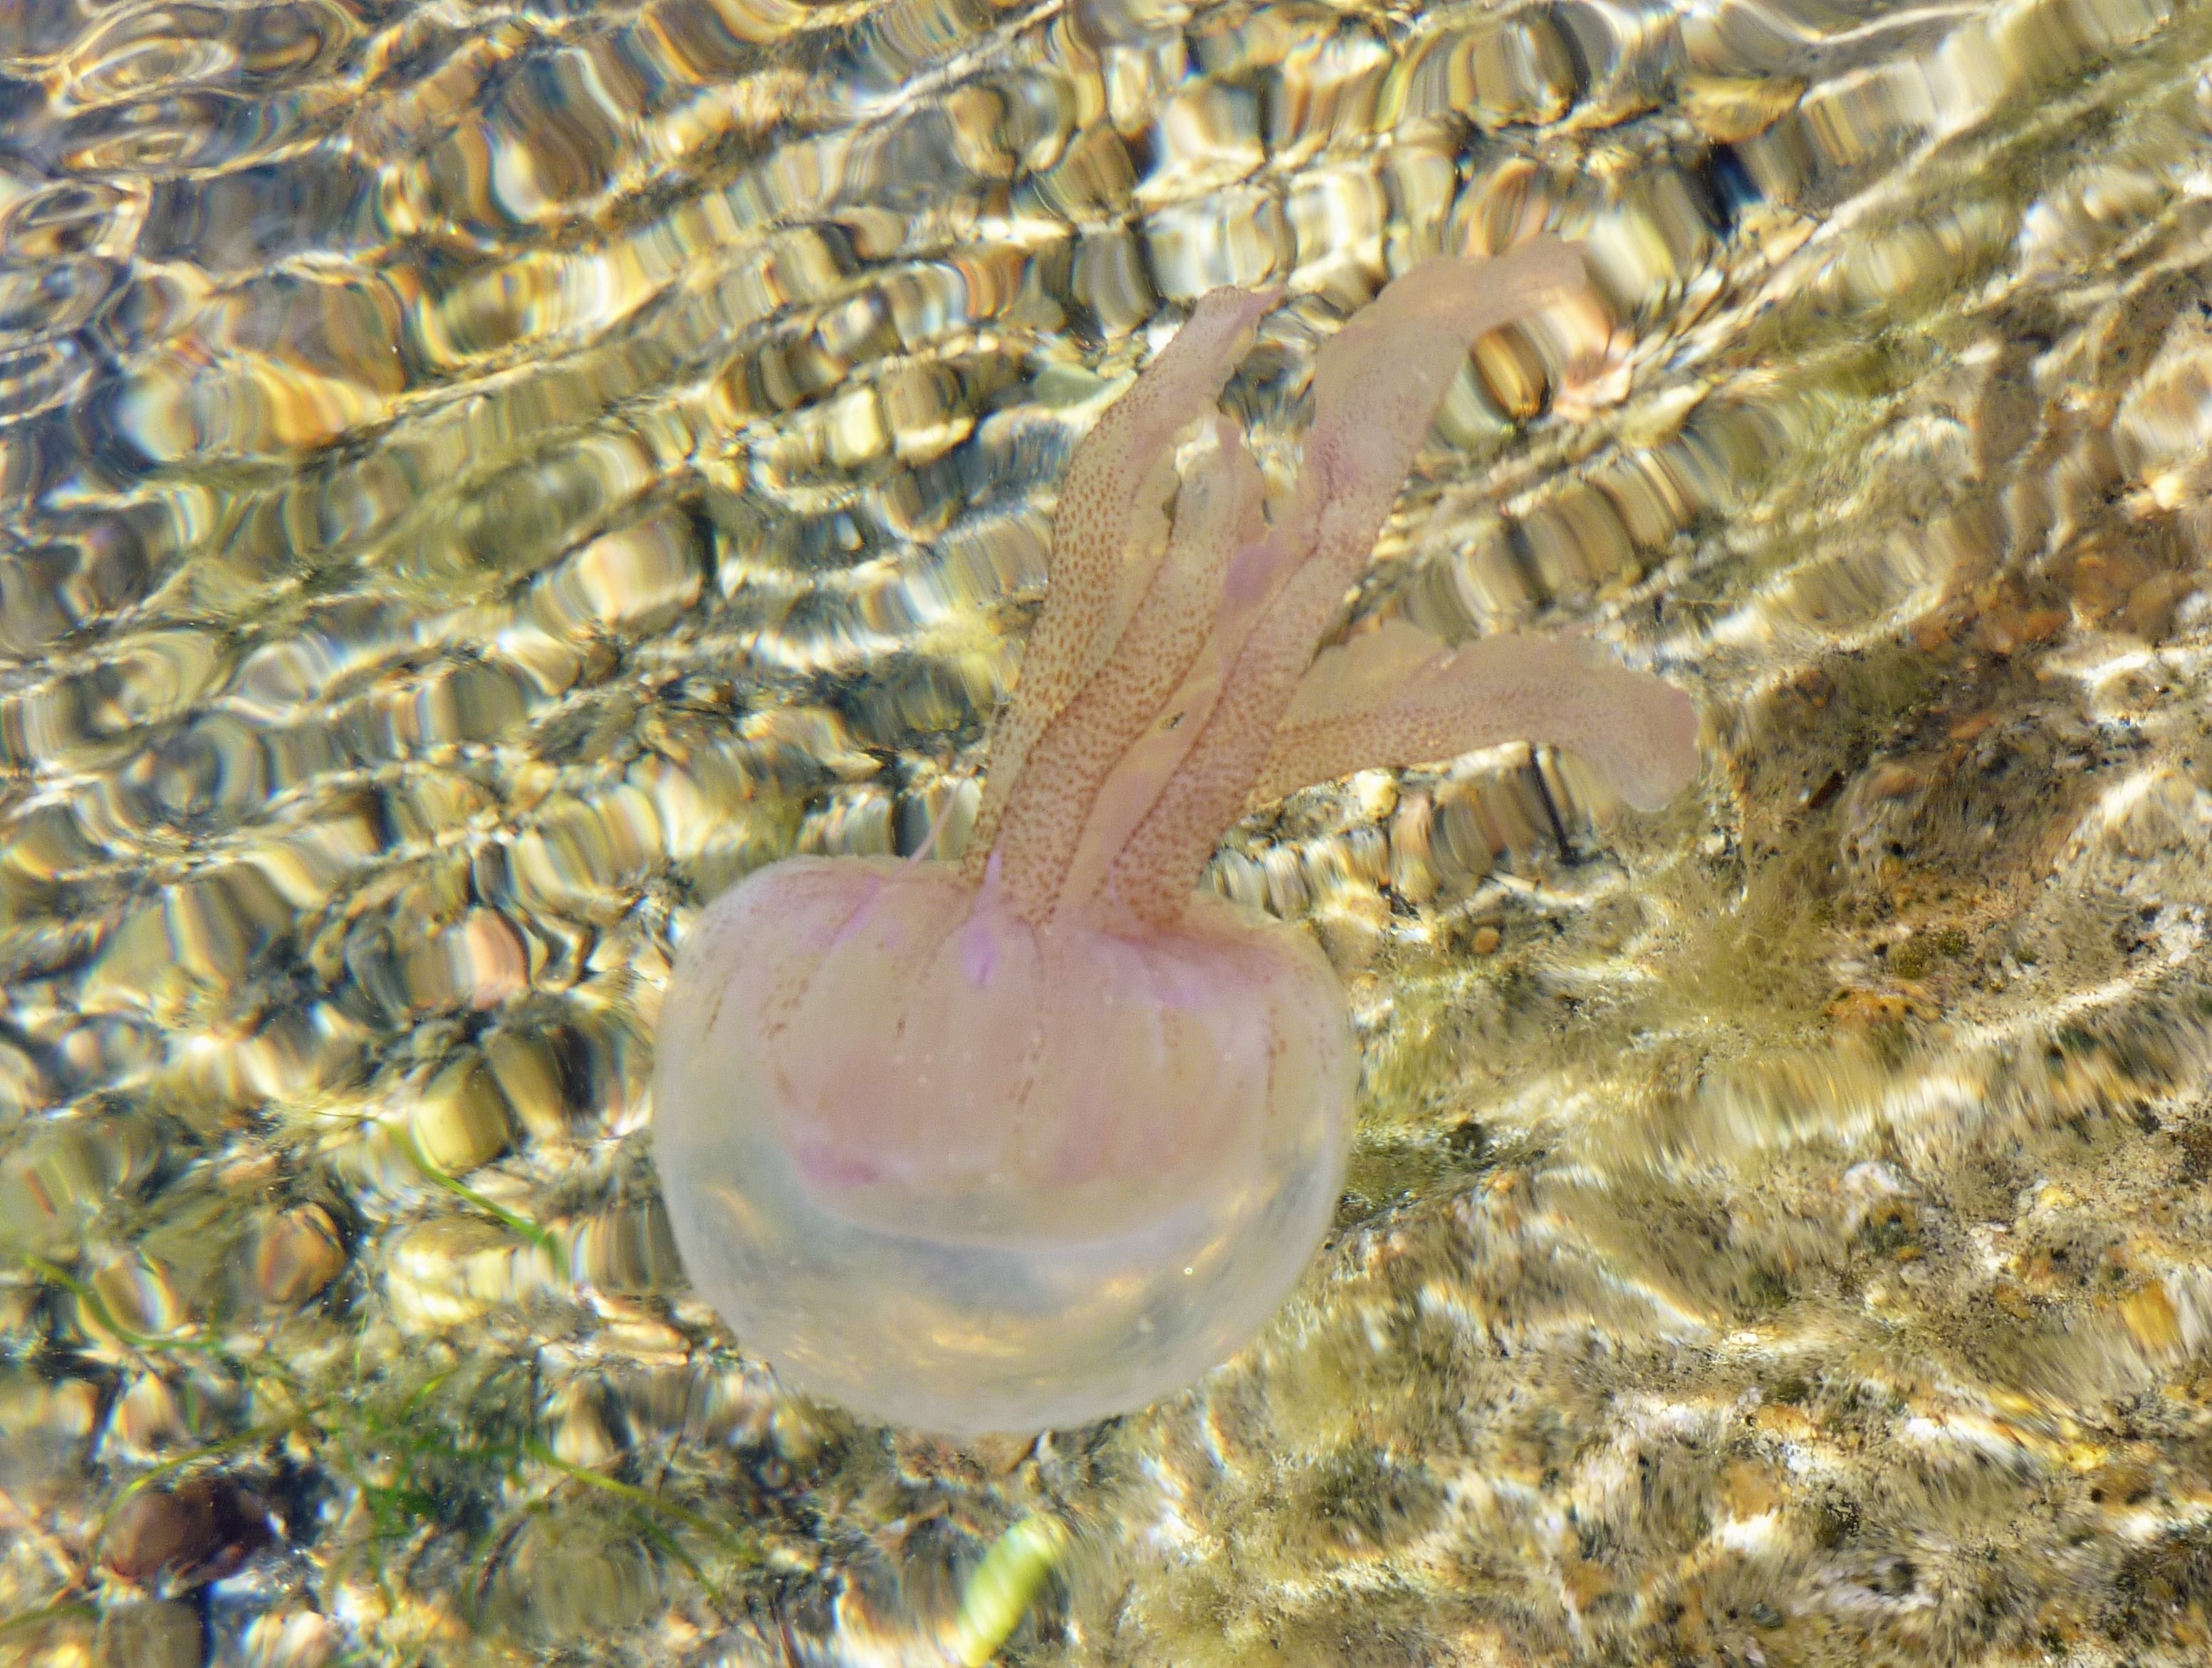
water, wildlife, underwater, biology, jellyfish, fauna, sea animal, invertebrate, marine life, macro photography, marine biology, snails and slugs